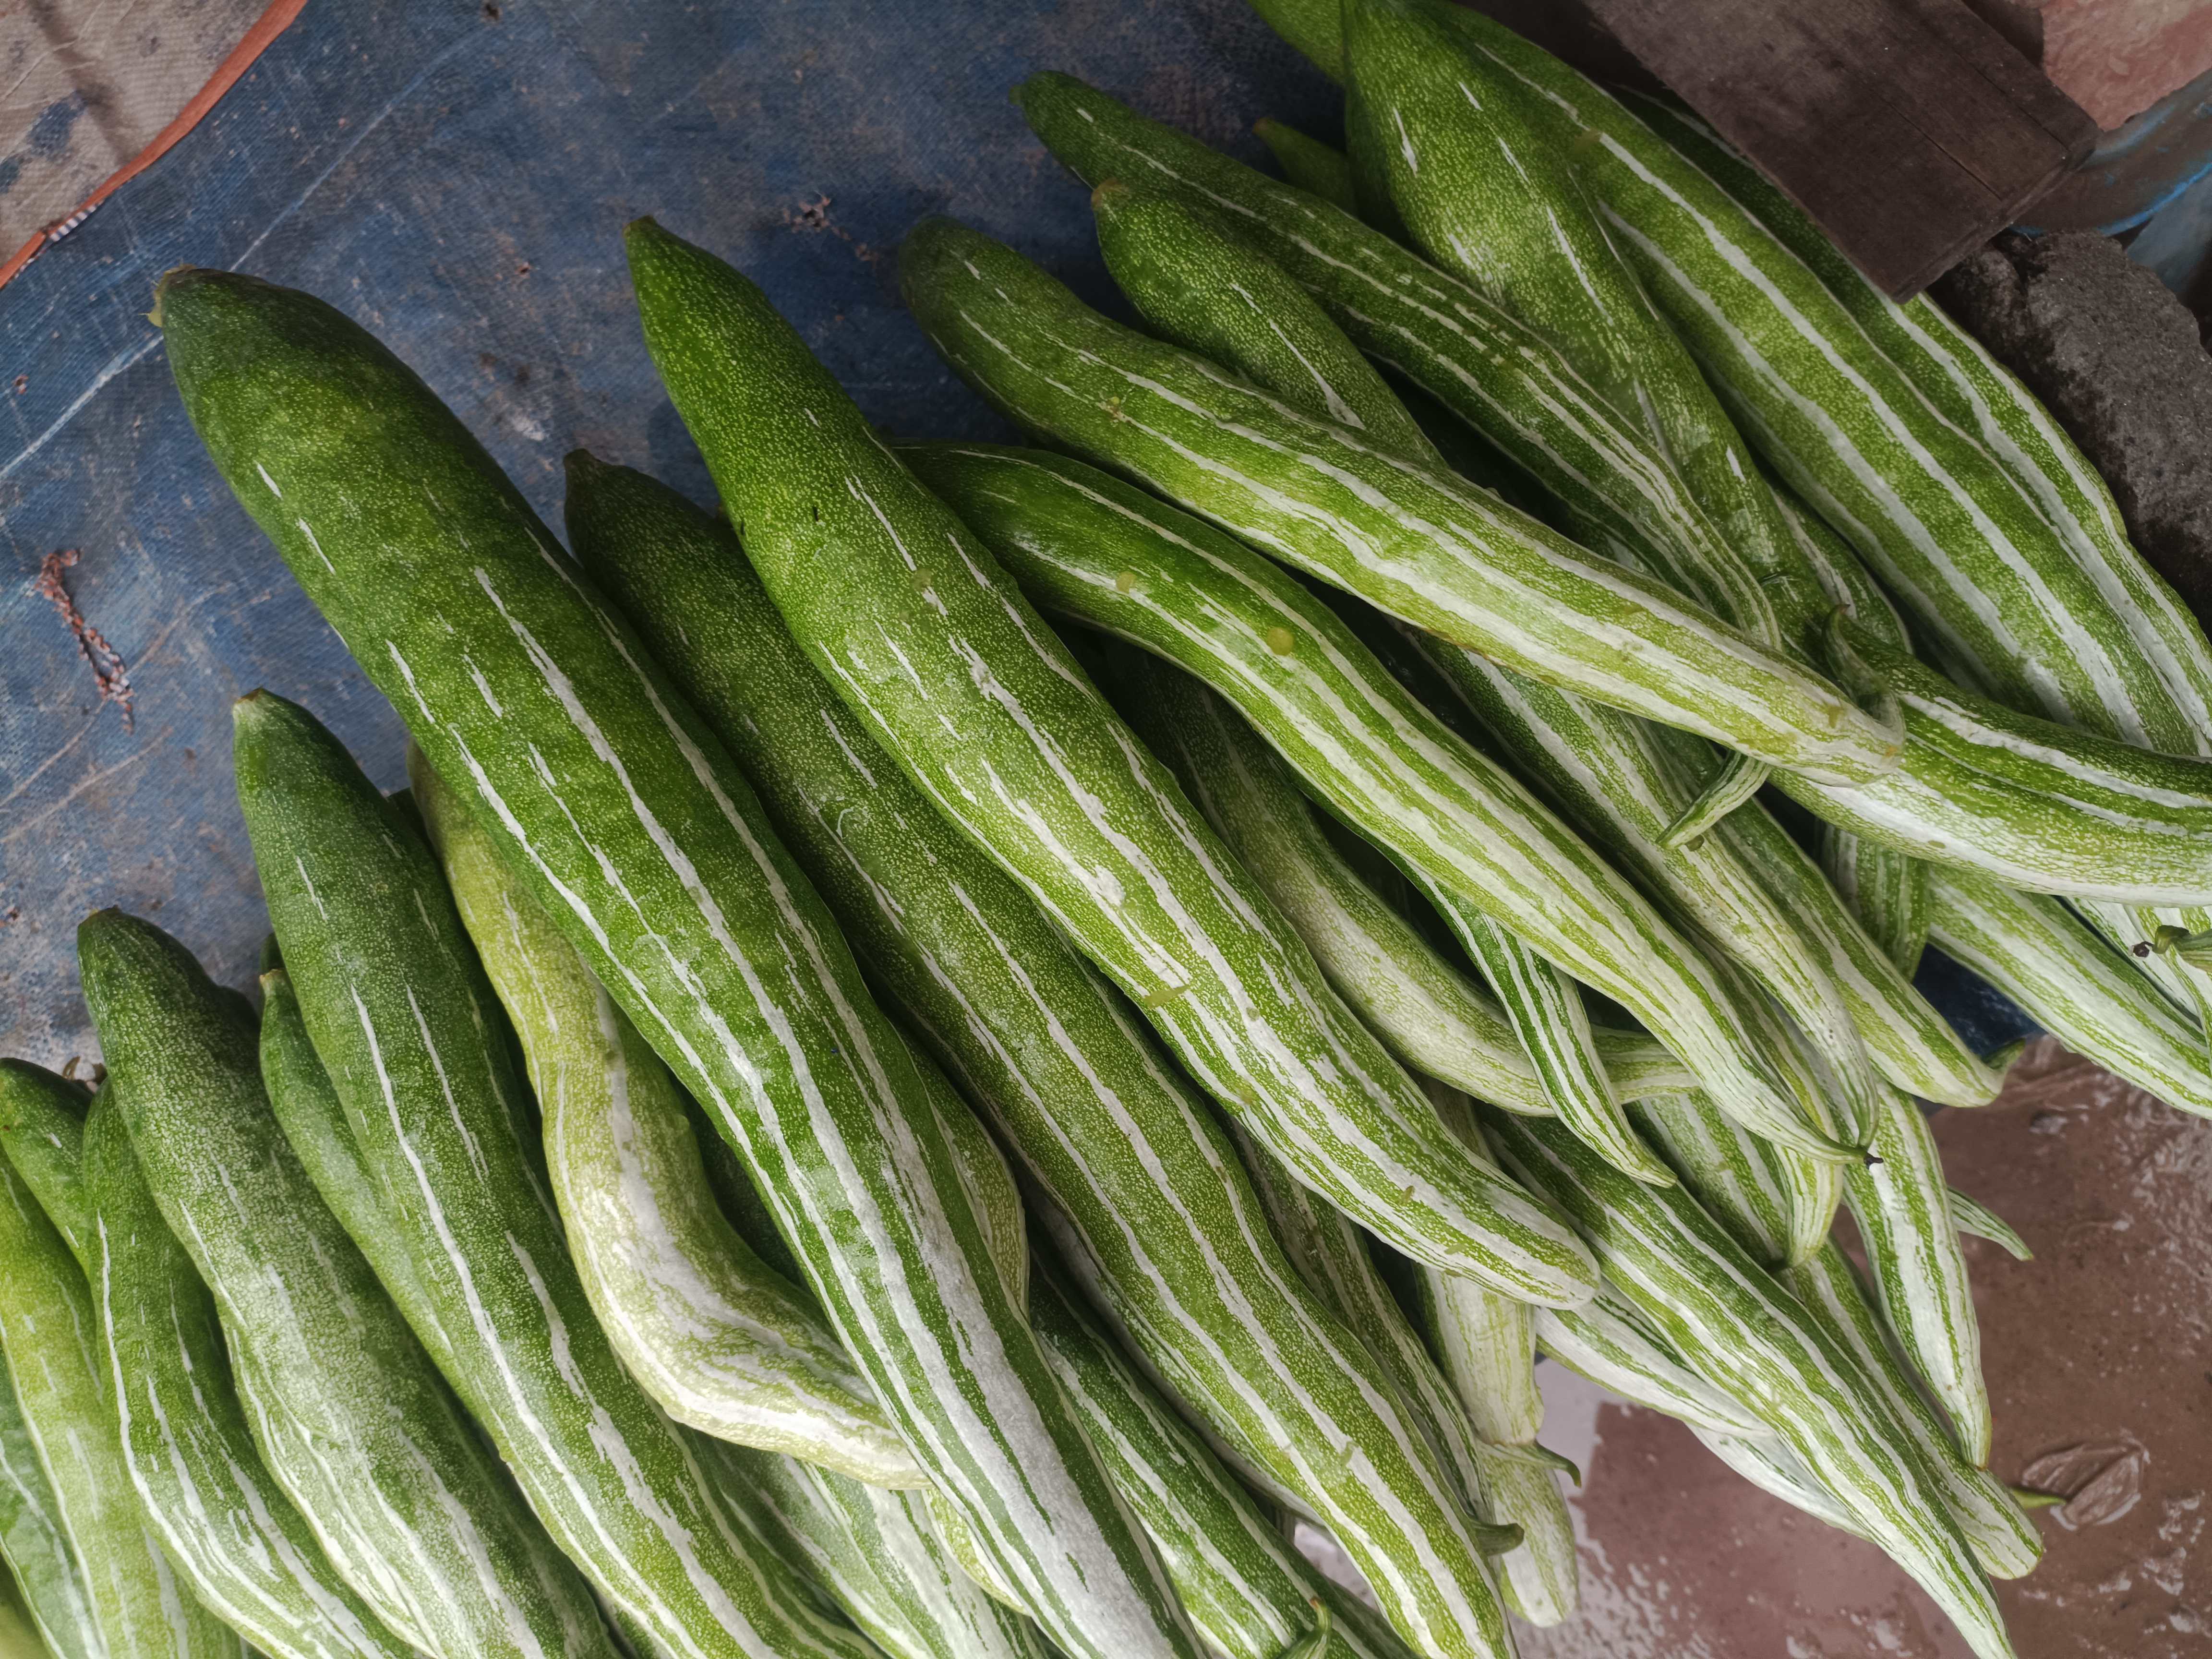
Label: Trichosanthes cucumerina